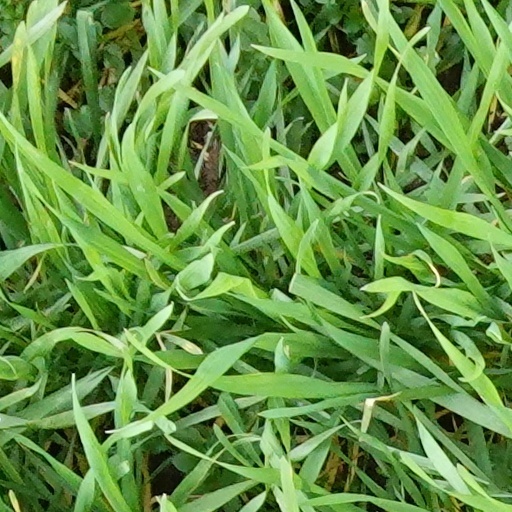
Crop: wheat